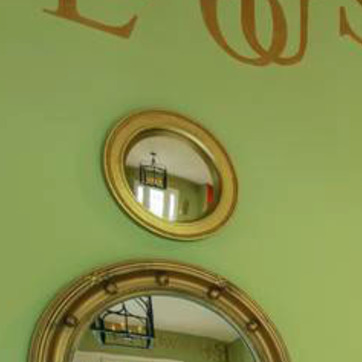
Material: mirror